Mustafa Osman Ismail

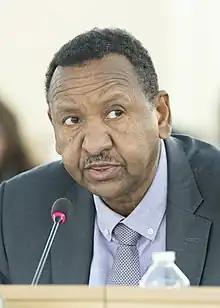
Mustafa Osman Ismail

Mustafa Osman Ismail (born 1955 in Dongola, Sudan) was the head of the National Congress Party, the ruling party in Sudan. Ismail was the Foreign Minister of Sudan from 18 February 1998 to 18 September 2005.